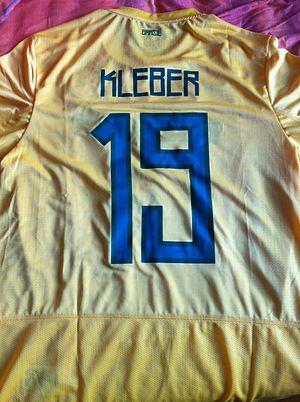
MAILLOT PORTER DE KLEBER Laude Pinheiro